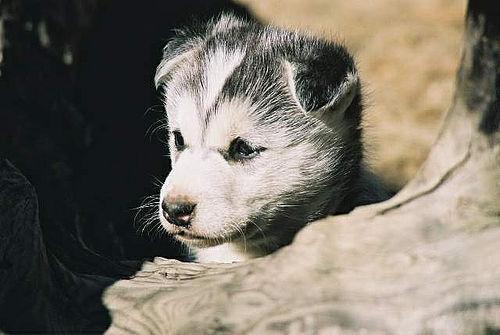
Eskimo_dog